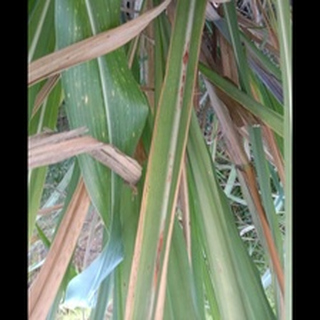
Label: sugarcane_red_rot